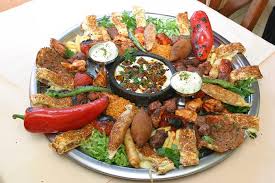
Yemek: kebap